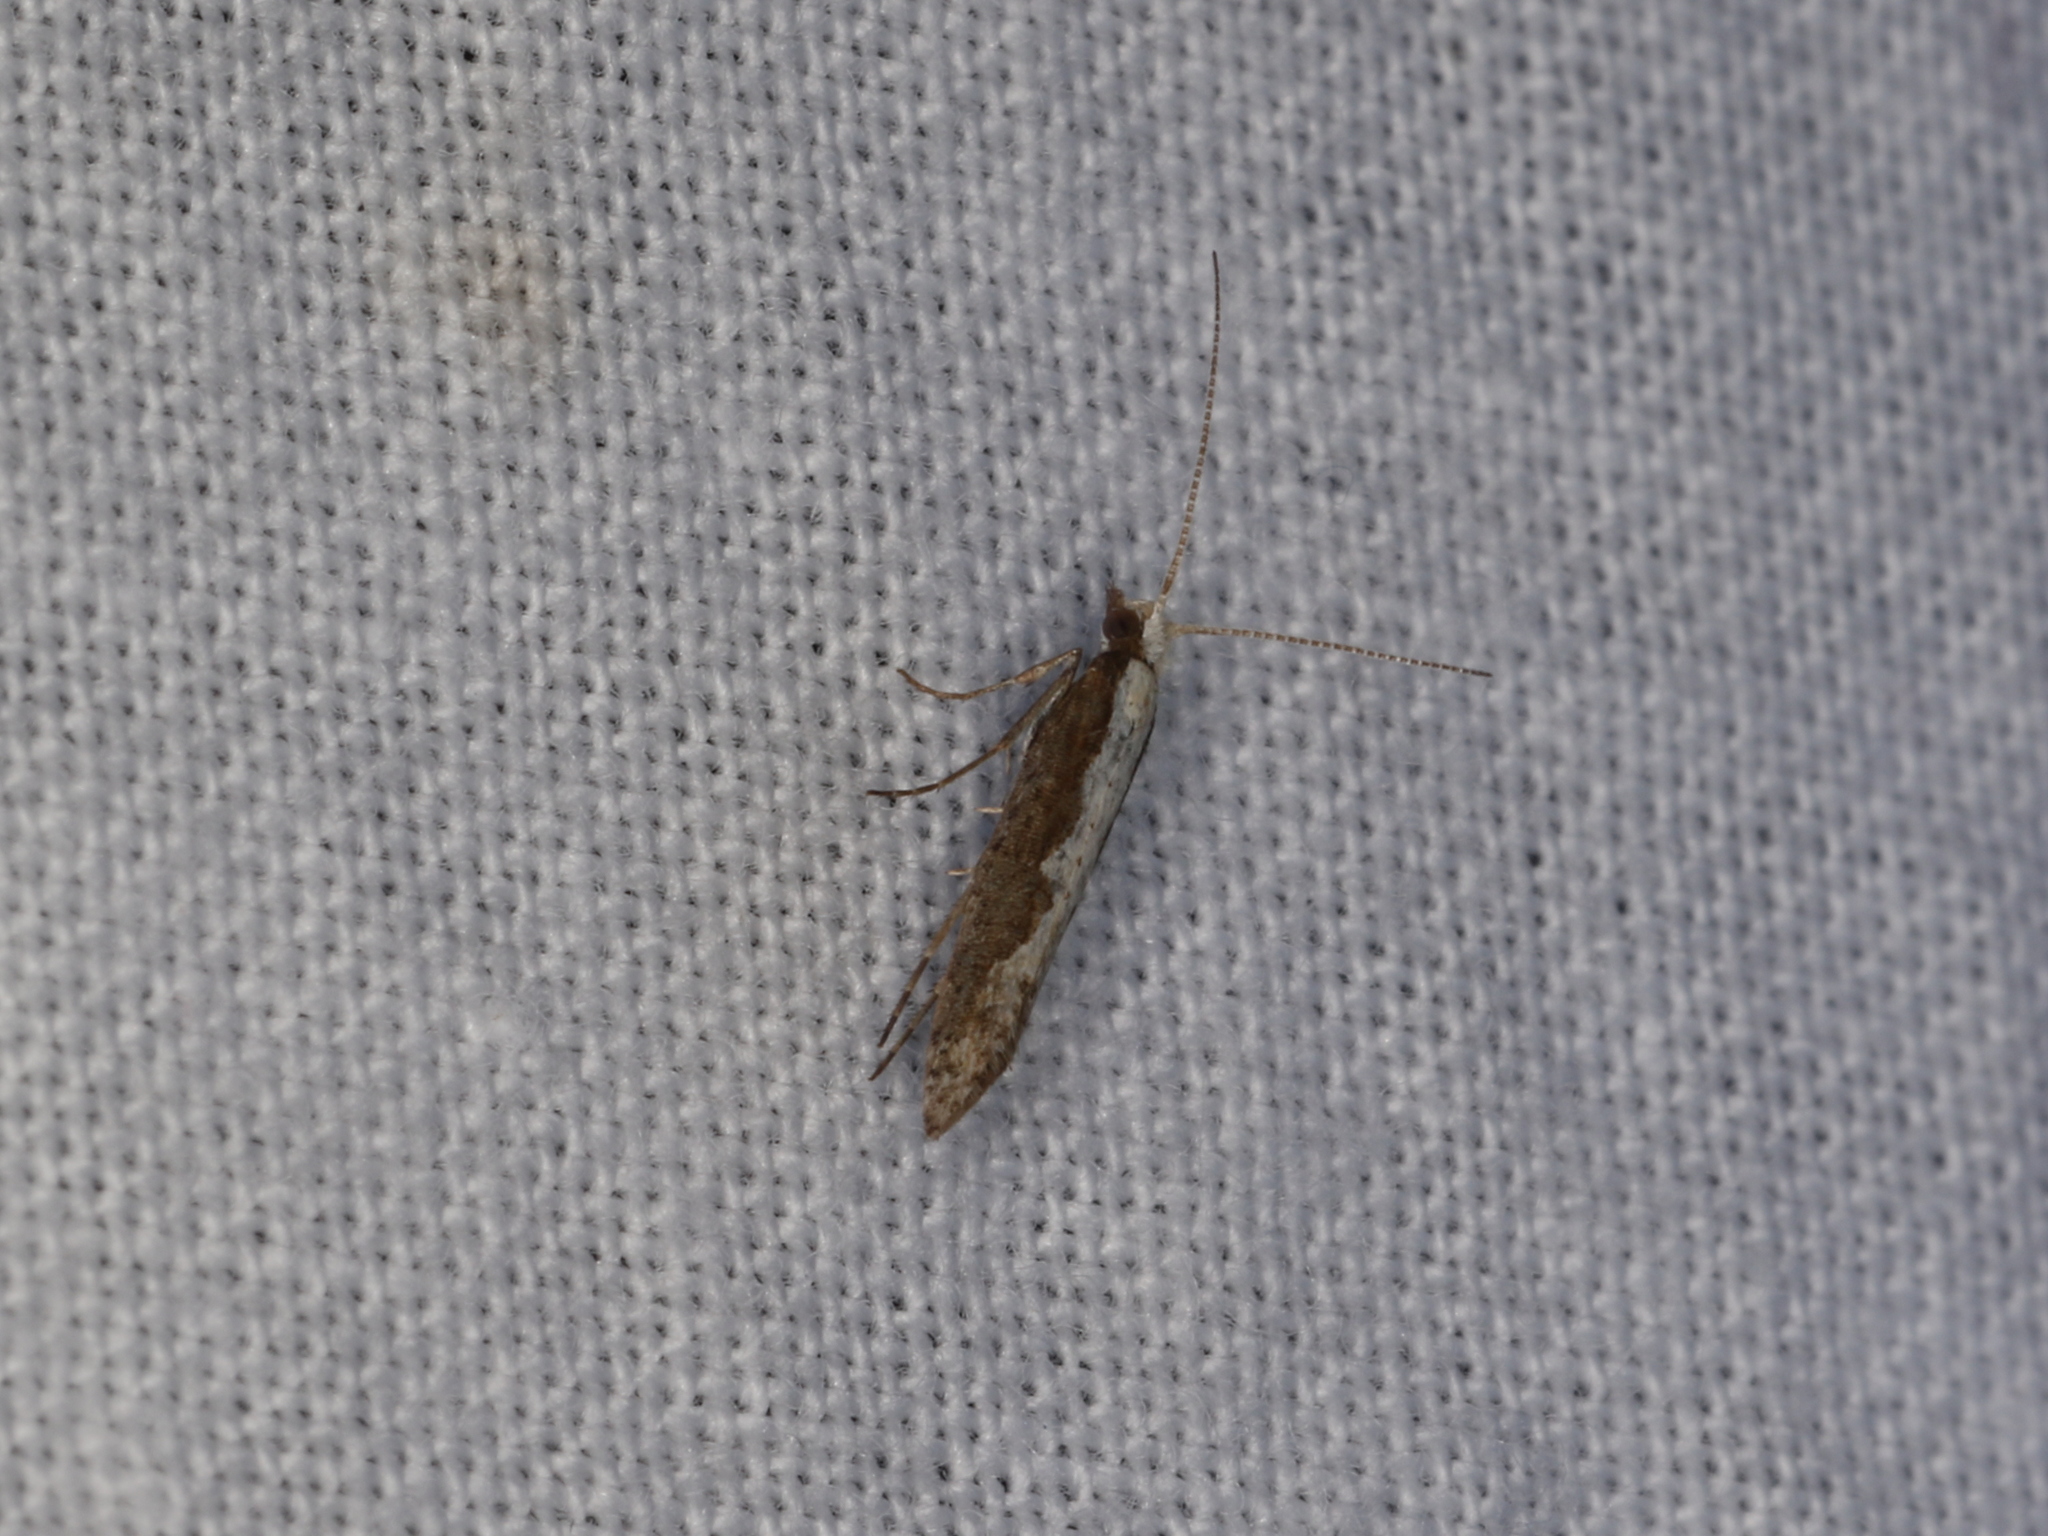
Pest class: diamondback_moth